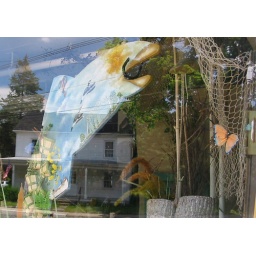
This fish hung in the shop window, making beautiful composite images with the reflection of the house across the street